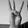
ASL letter: W